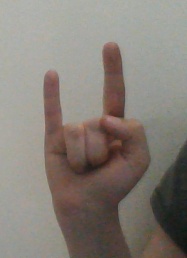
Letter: la